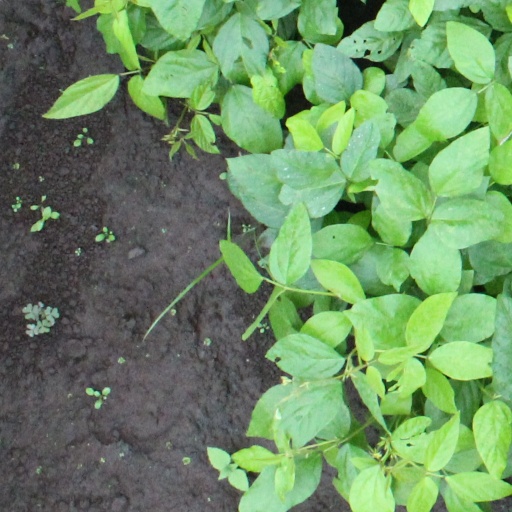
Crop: soybean